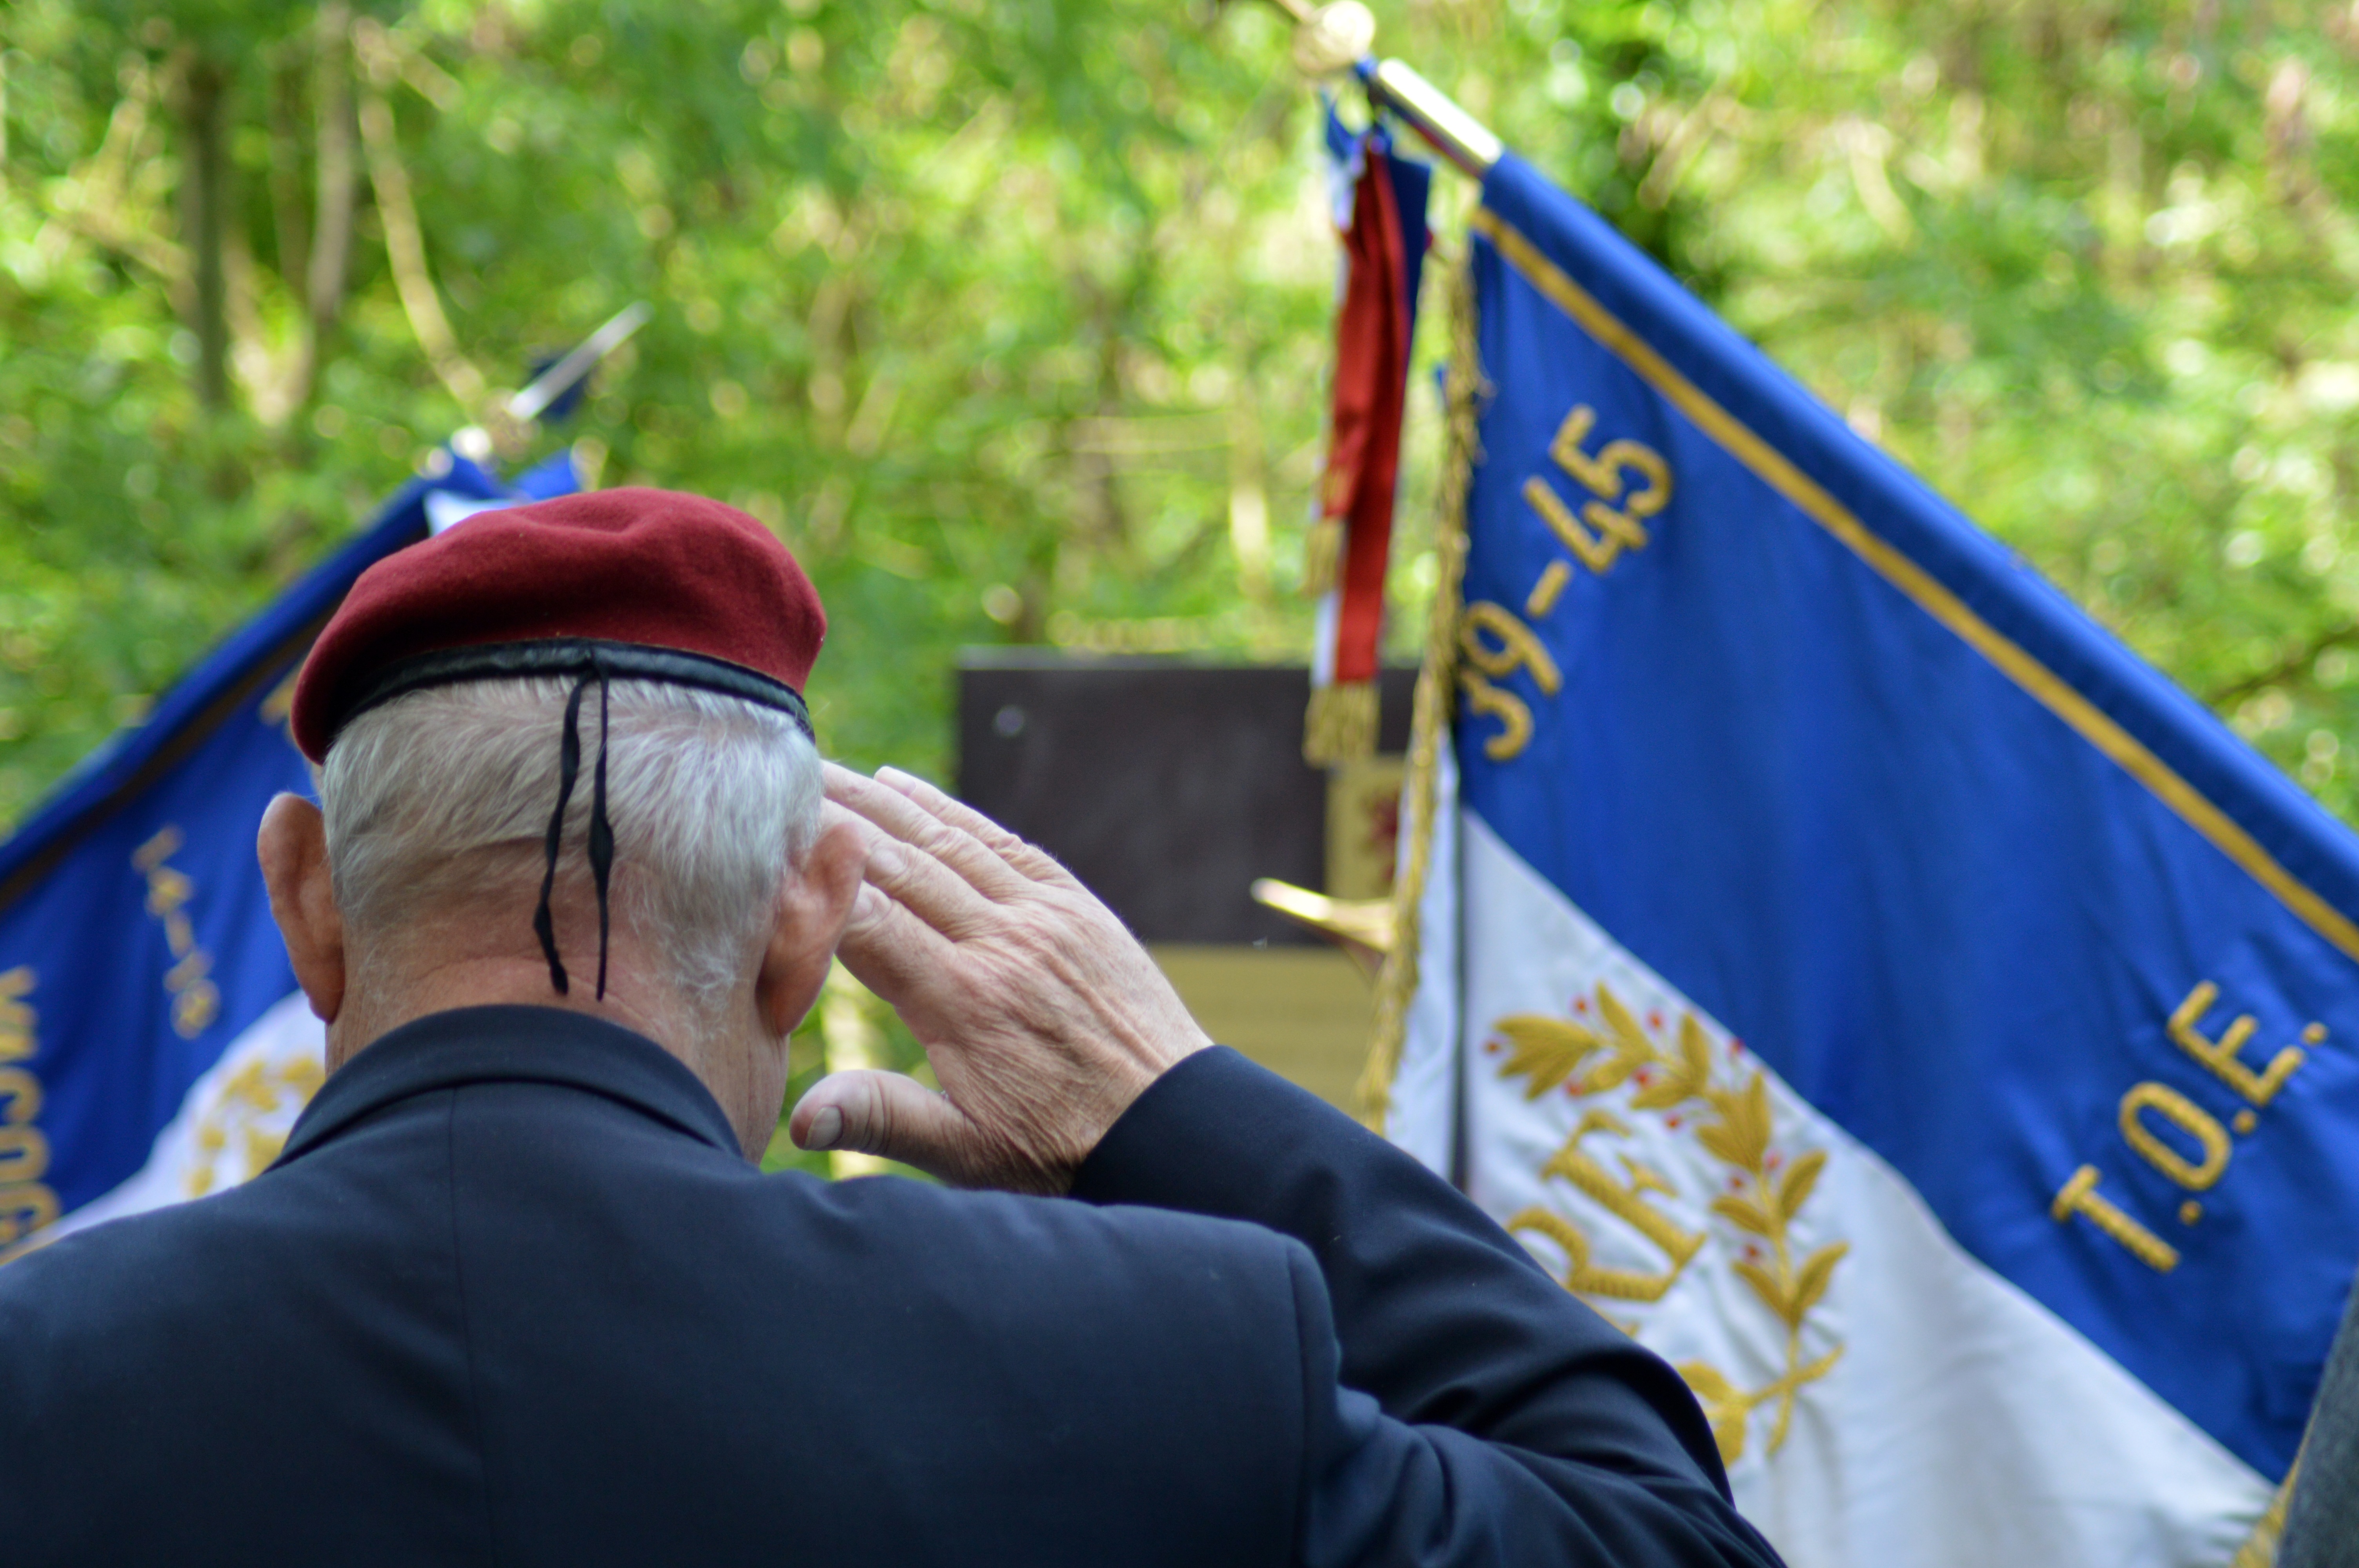
people, military, france, soldier, army, community, memorial, tribute, war, battle, normandy, commemoration, combat, veteran, second world war